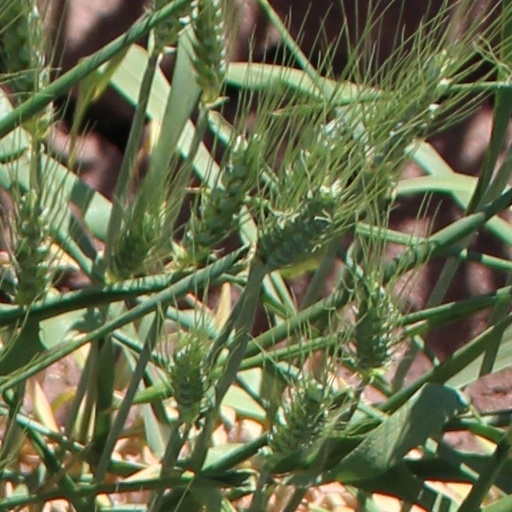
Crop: wheat